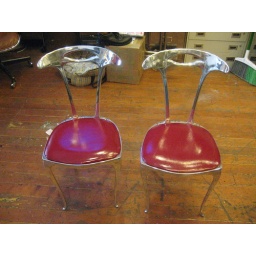
A pair of high styled red chairs in polished aluminum